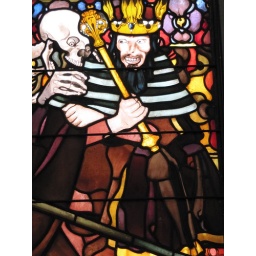
Detail from a stained glass window in the cathedral